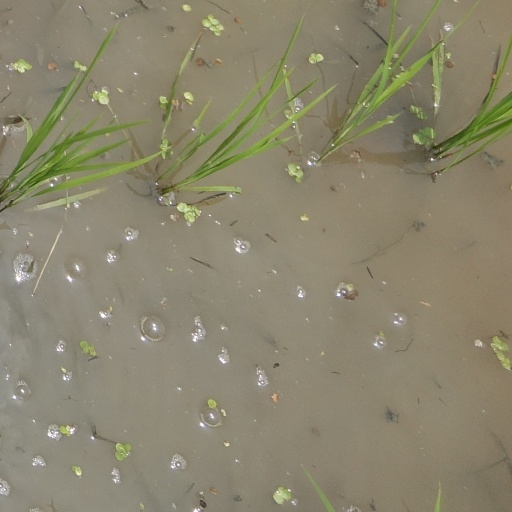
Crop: rice